Omega Chrono-Quartz

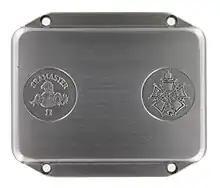
Omega calibre 1611 Chrono-Quartz case back with olympic logo

The Omega Chrono-Quartz is rare amongst modern wristwatches as the calibre 1611 had a module exclusive to itself; only 15,000 units were made.